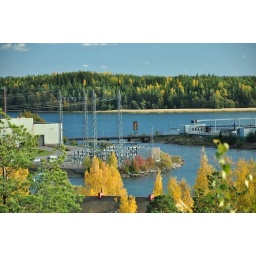
Tyskaholmsbron, the bridge what goes cross to a smaller island called Tyskaholmen near the factory in Dalsbruk.